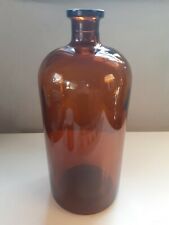
Waste category: glass